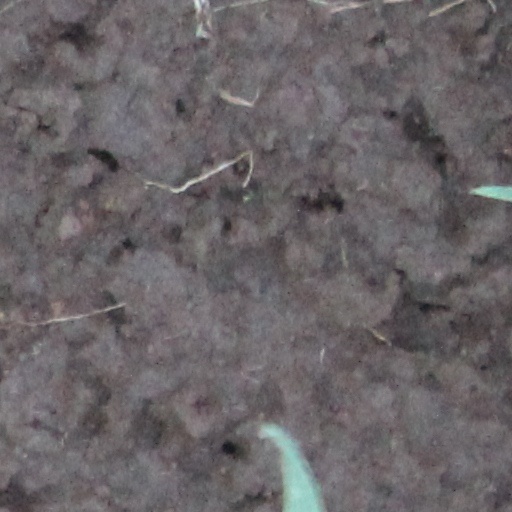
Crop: wheat